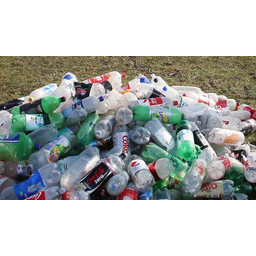
Label: plastic